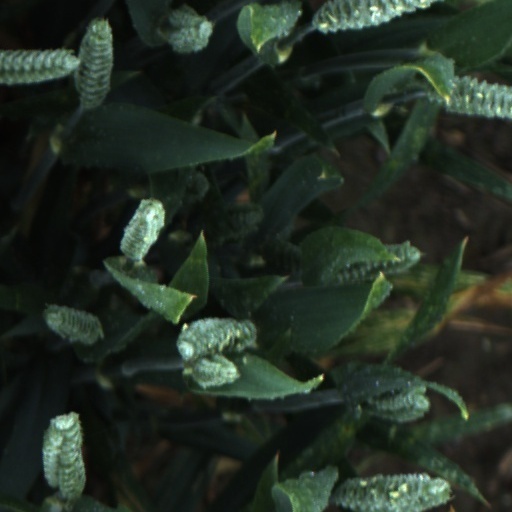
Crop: wheat